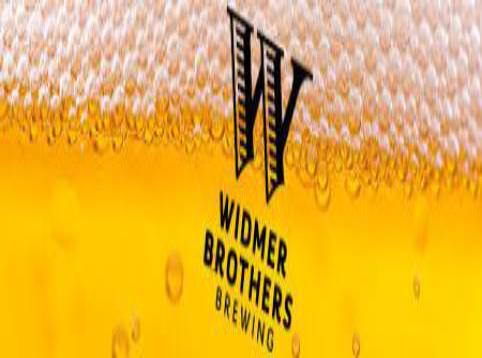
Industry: Food